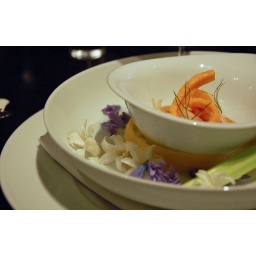
The orange rind bathed in hyacinth water appears around the bowl.